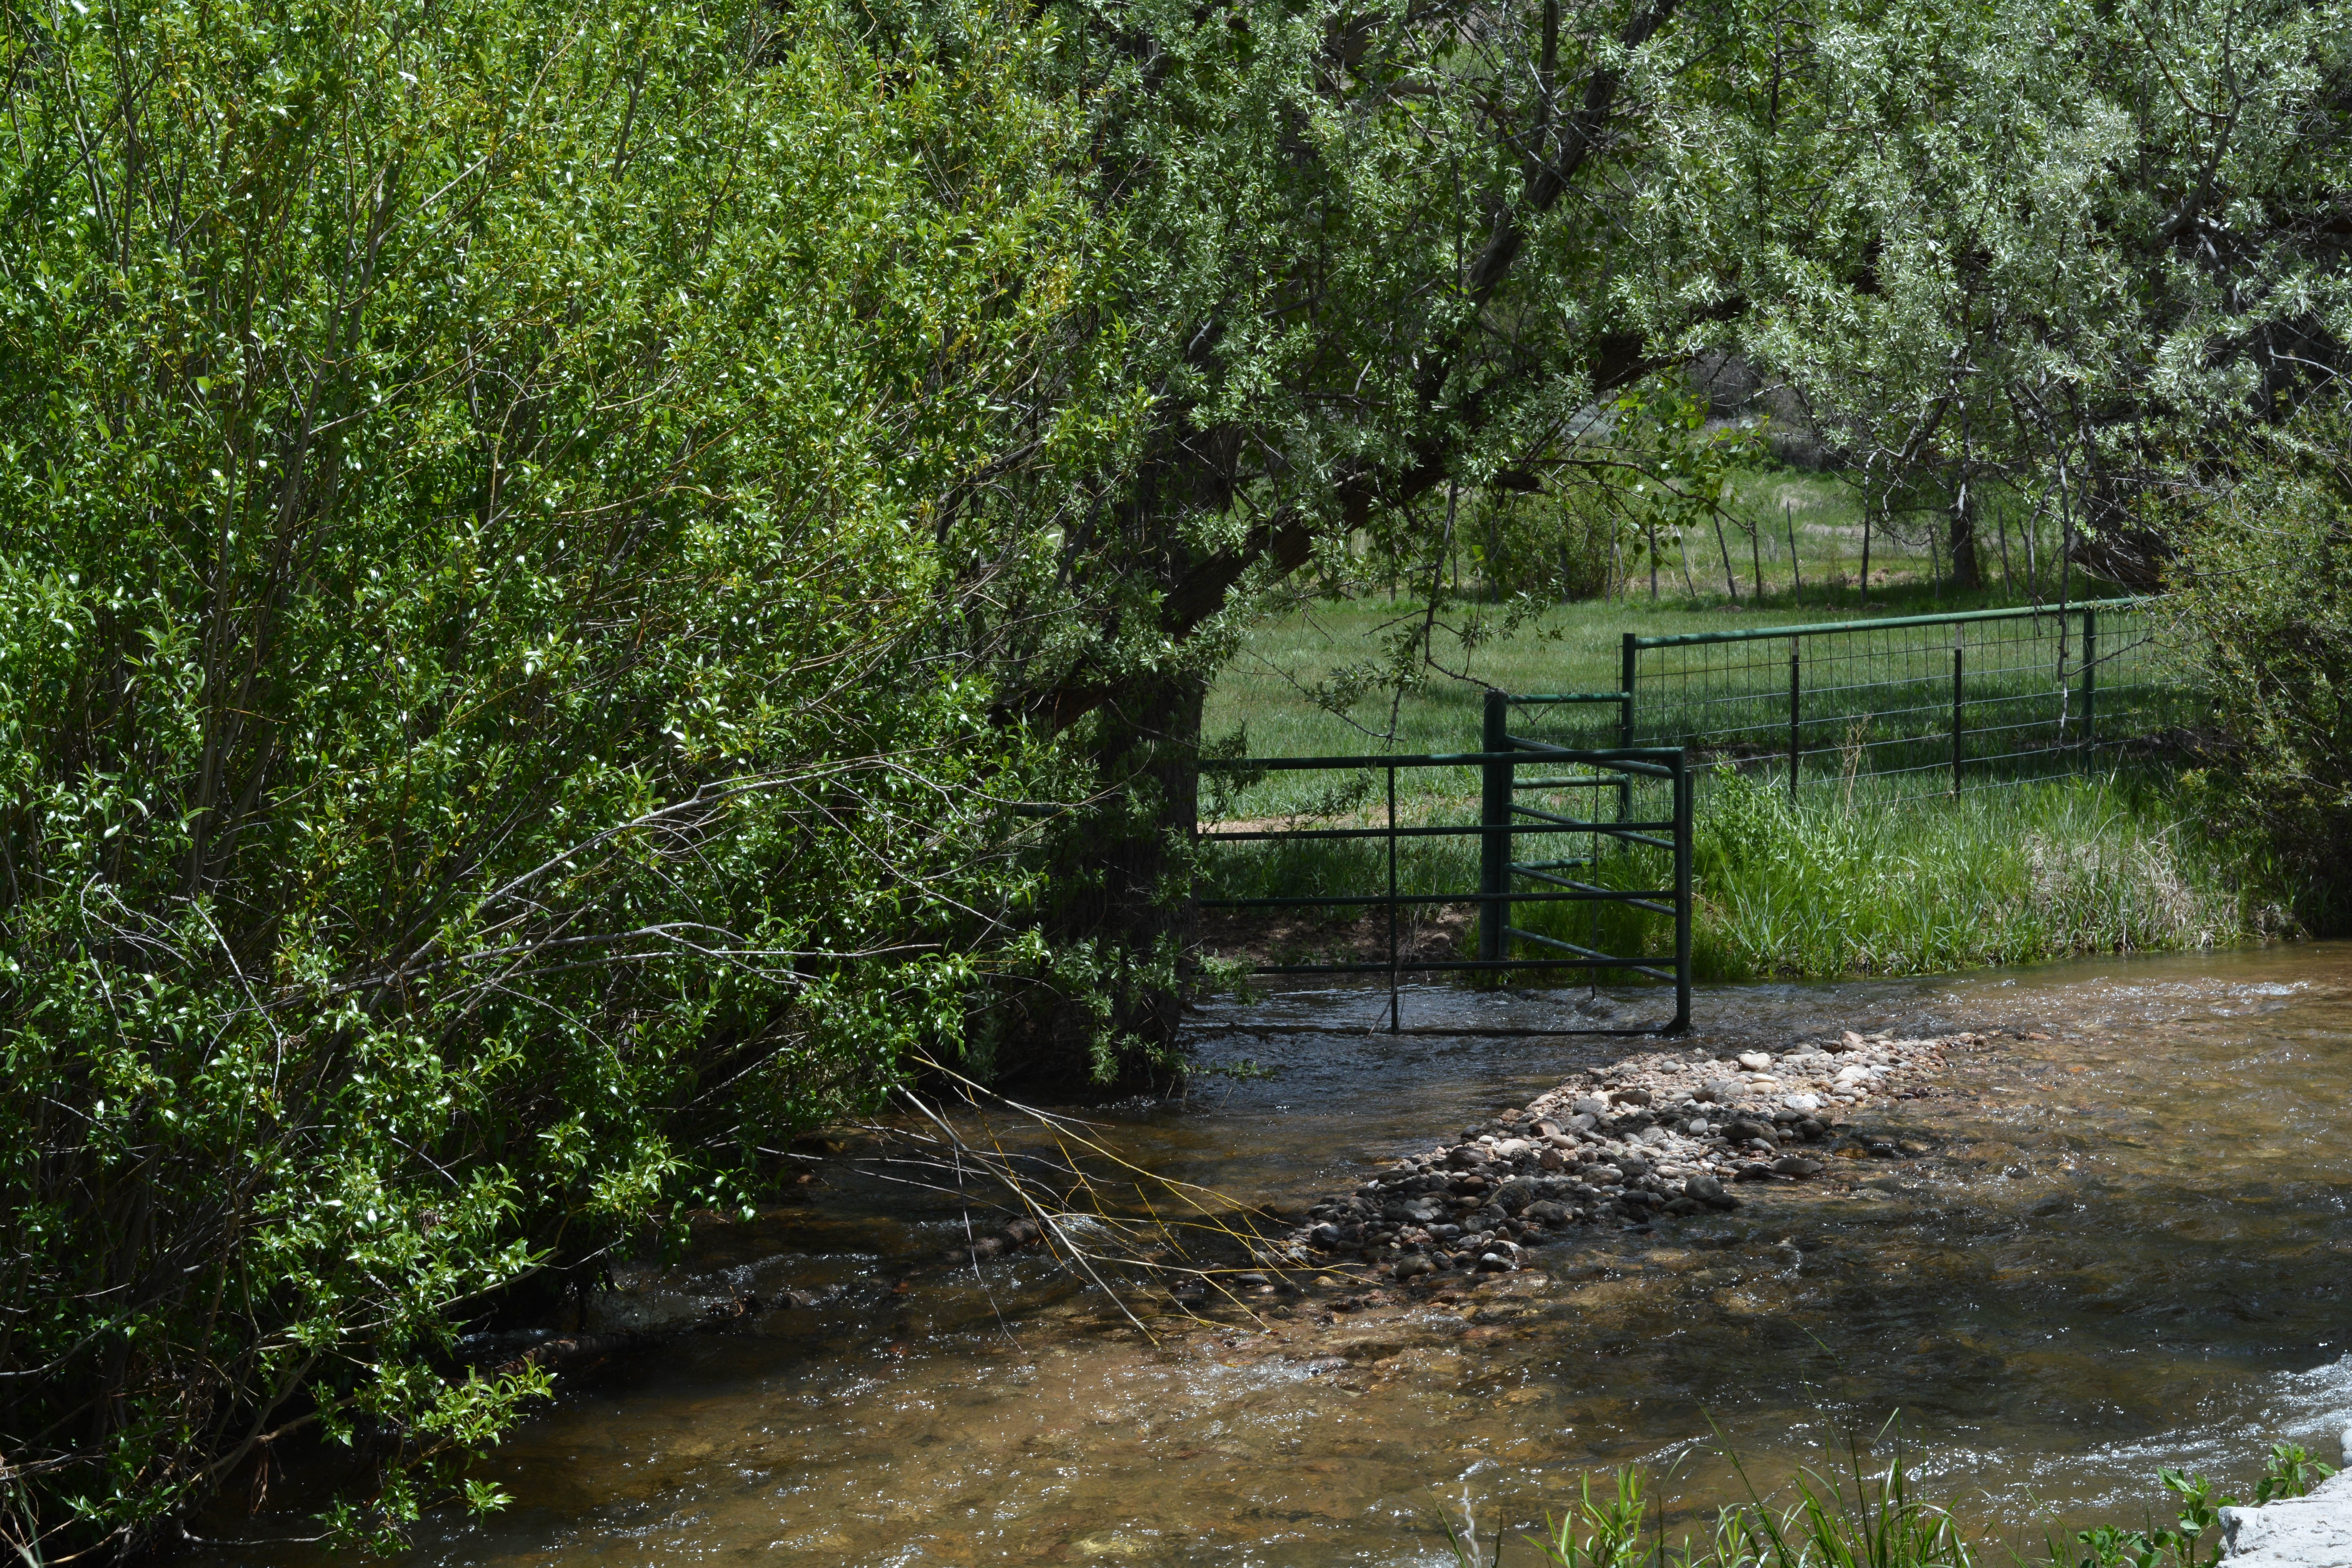
tree, forest, creek, river, pond, stream, jungle, waterway, vegetation, rainforest, wetland, woodland, santafe, truchas, northernnewmexico, pueblosantafe, habitat, watercourse, natural environment, bayou